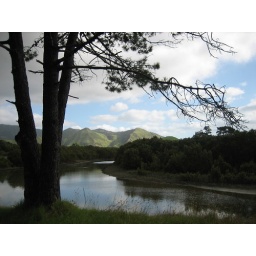
Somehow Bob spotted a fish in this river from the car